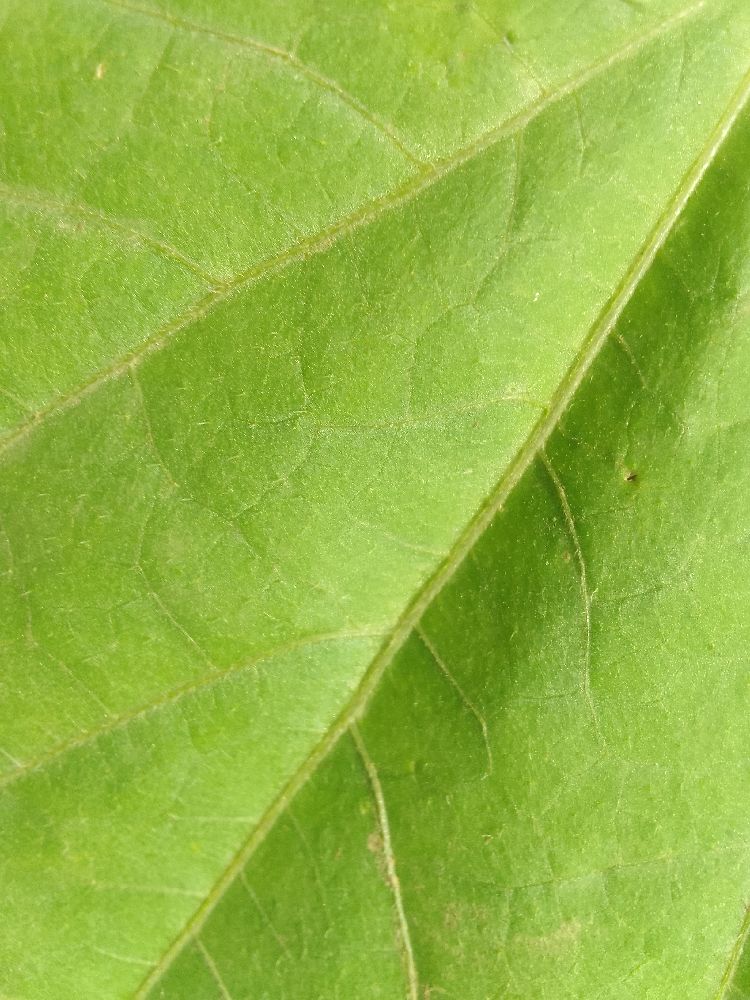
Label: healthy